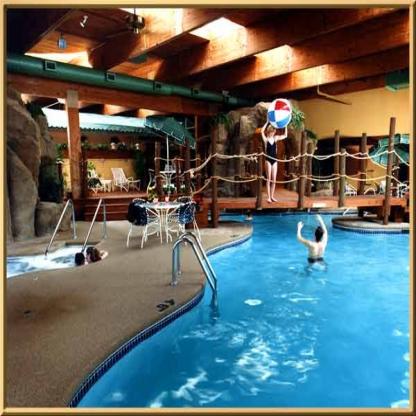
Scene: Indoor